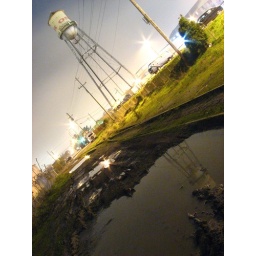
water tower in central berkeley - now with the same name as the hardware/garden supply store it stands over